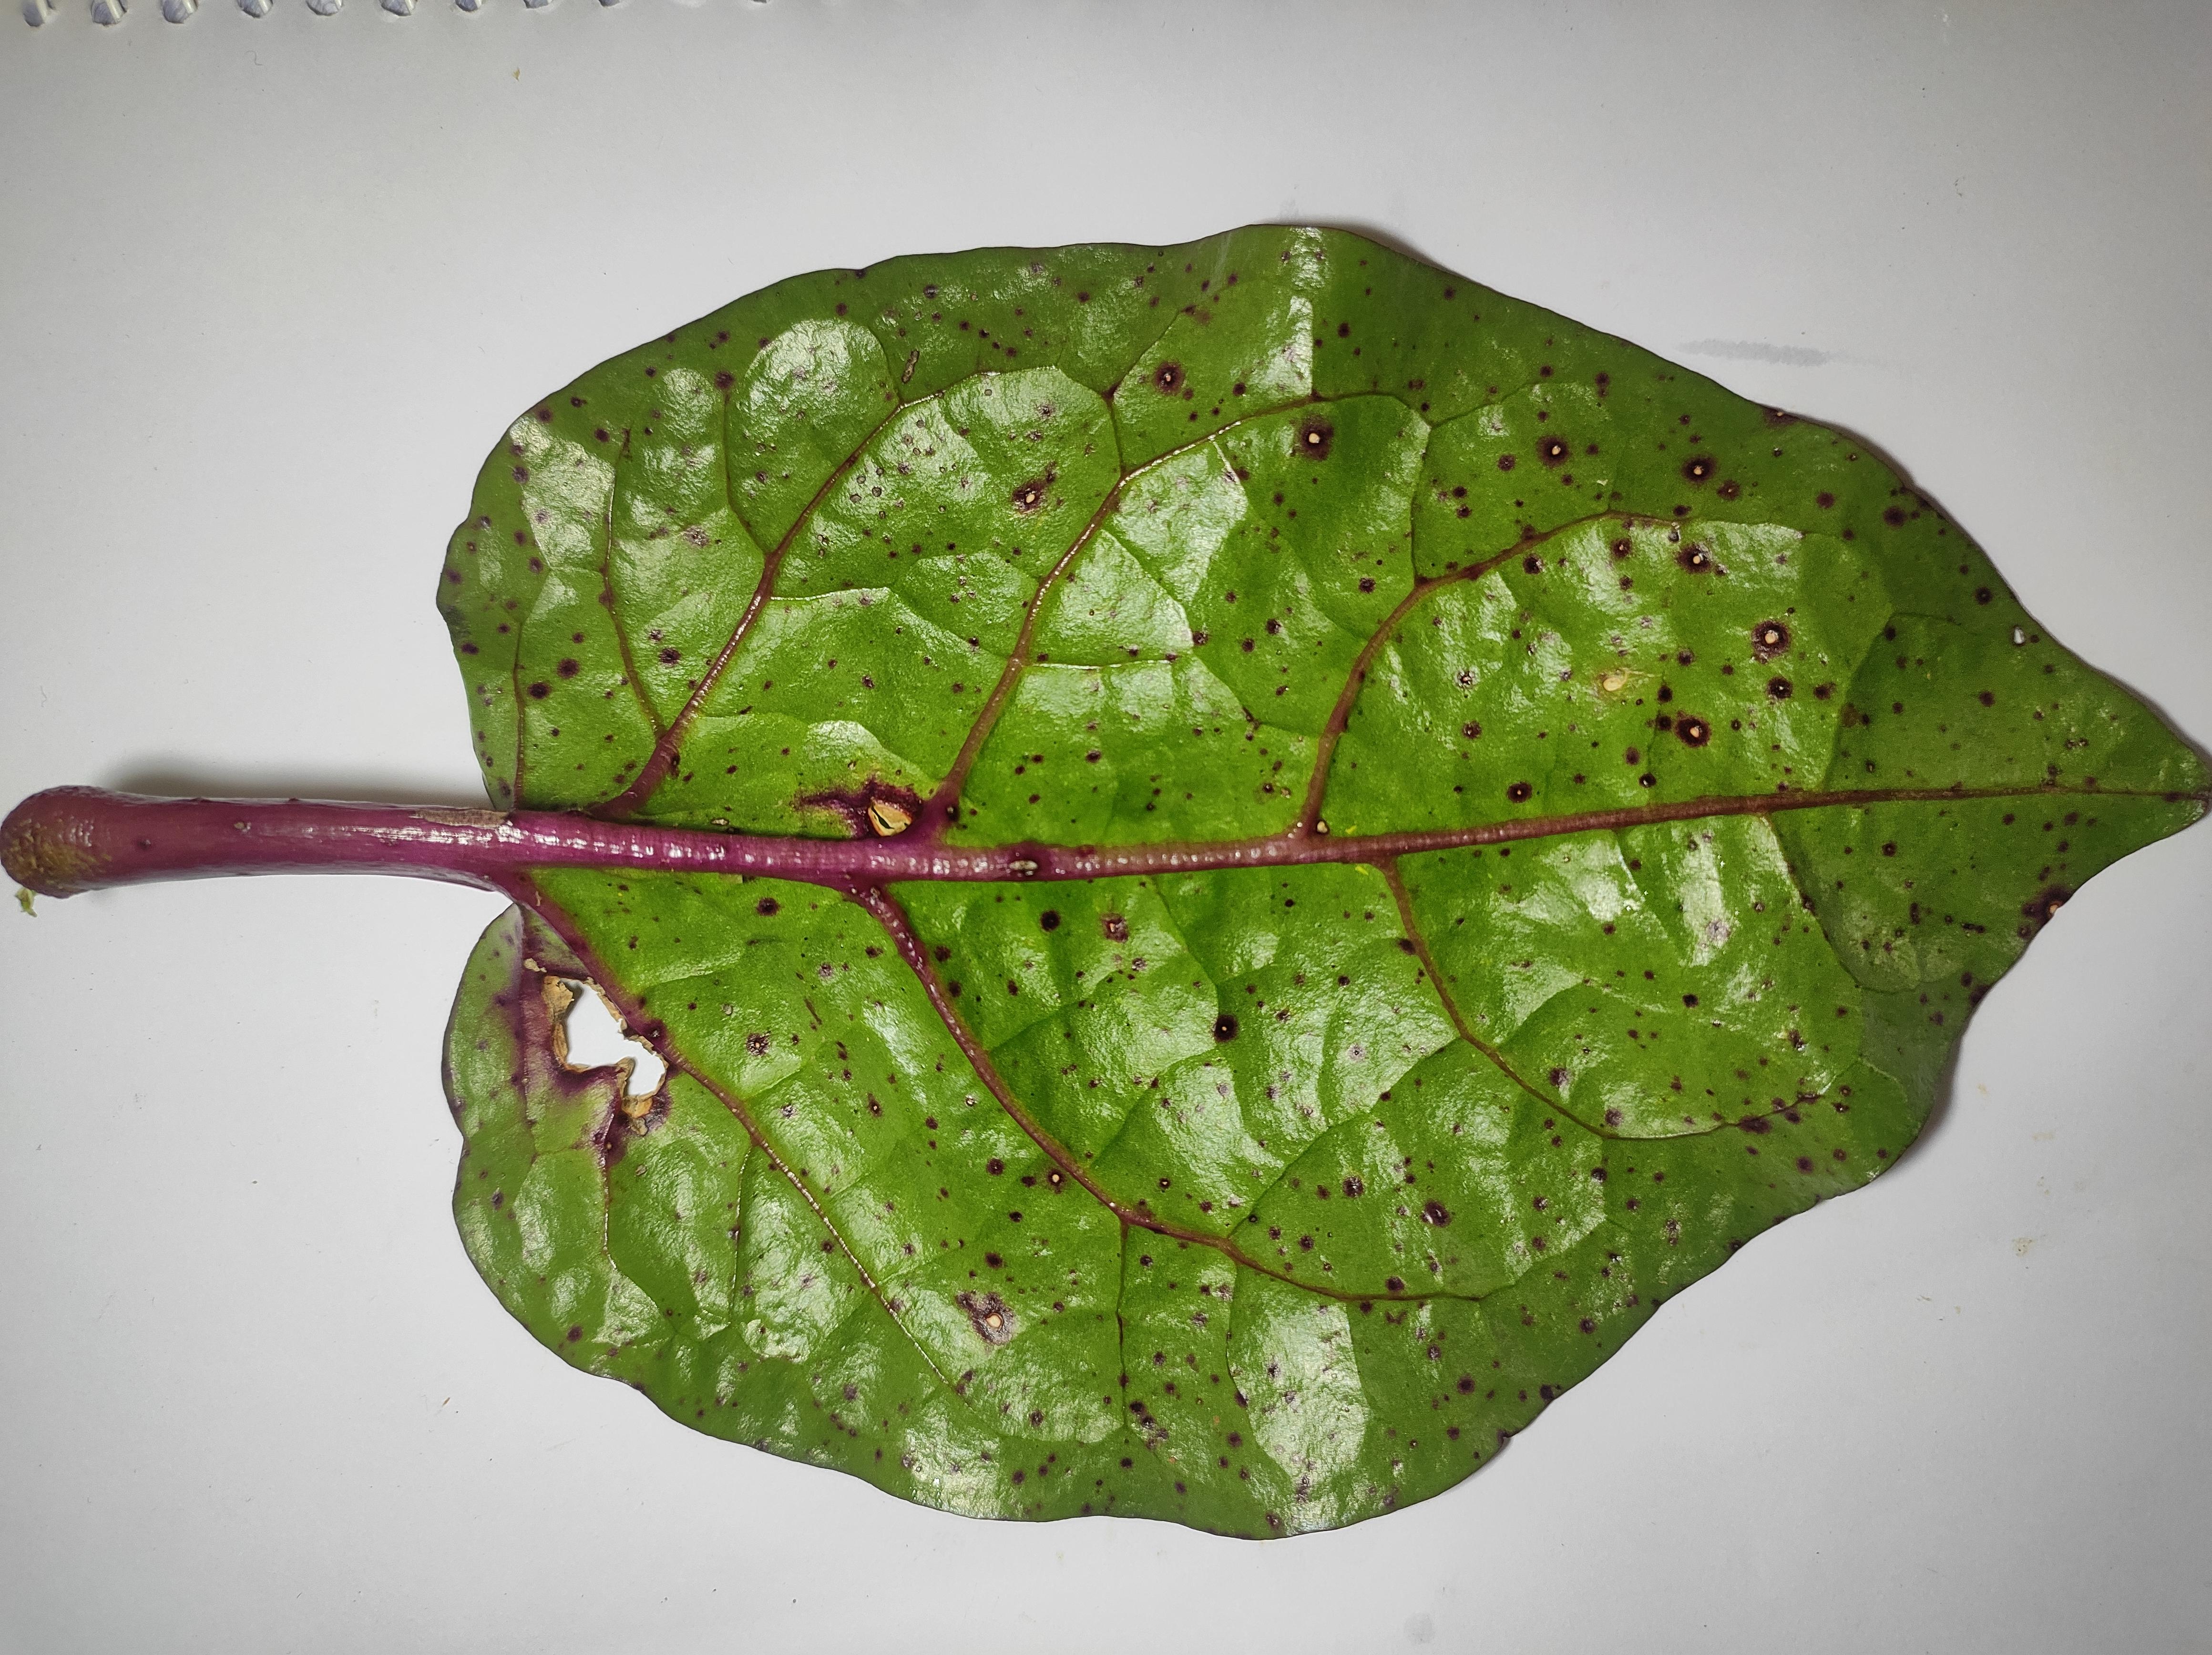
Label: anthracnose_leaf_spot